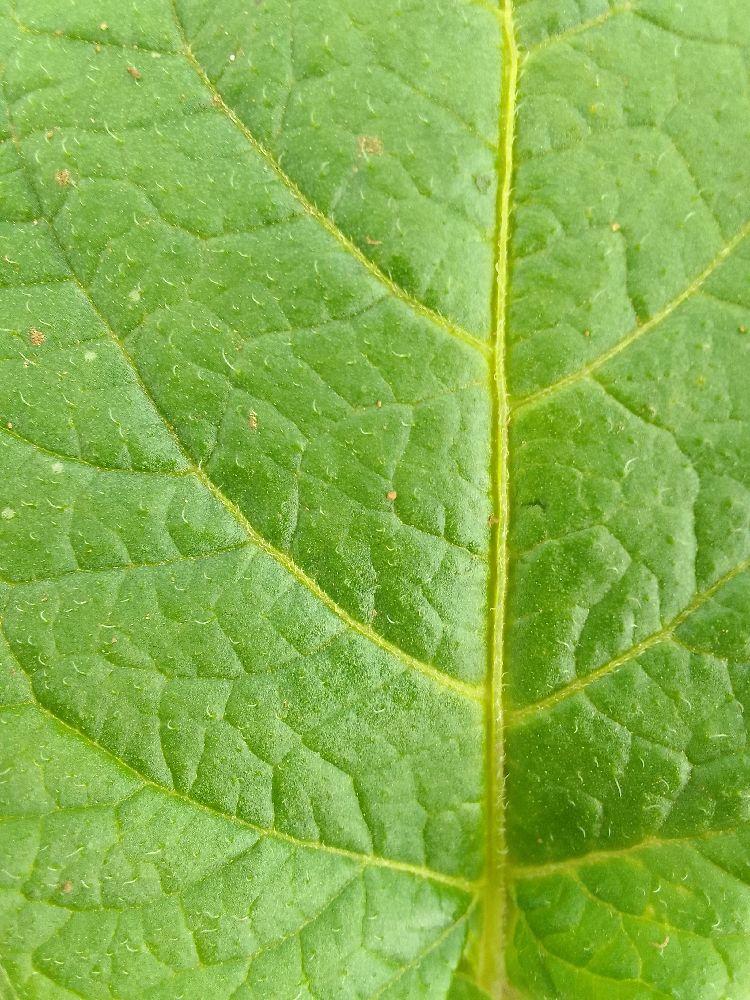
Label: Healthy